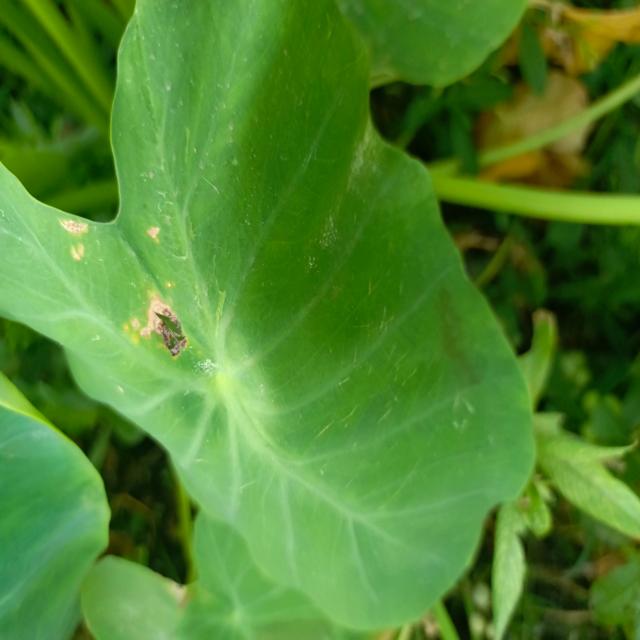
Label: Early_Blight